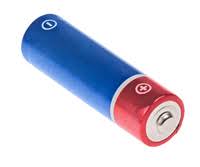
Waste category: battery